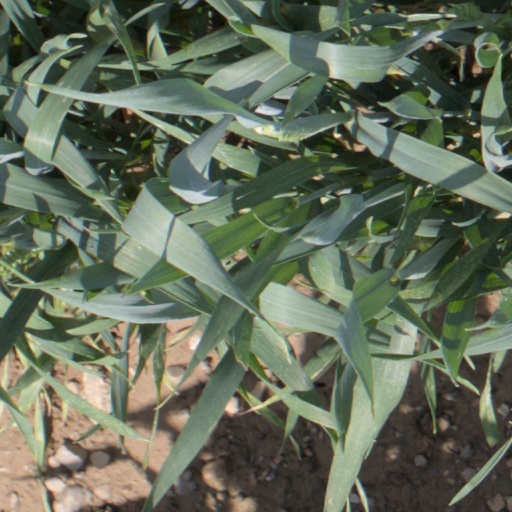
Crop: wheat